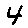
Label: 4